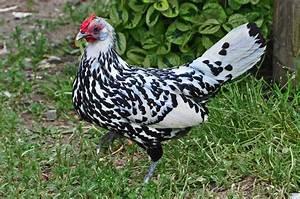
chicken